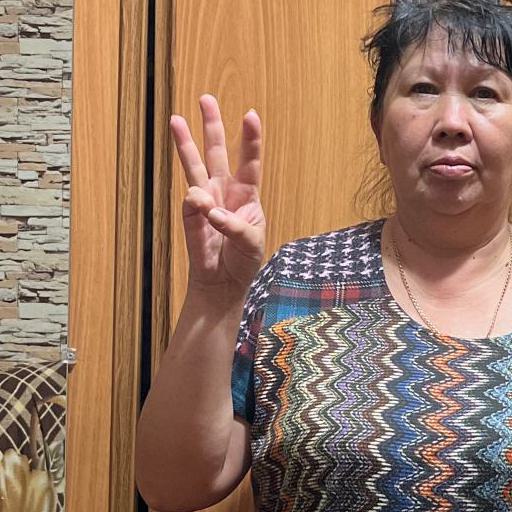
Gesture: three